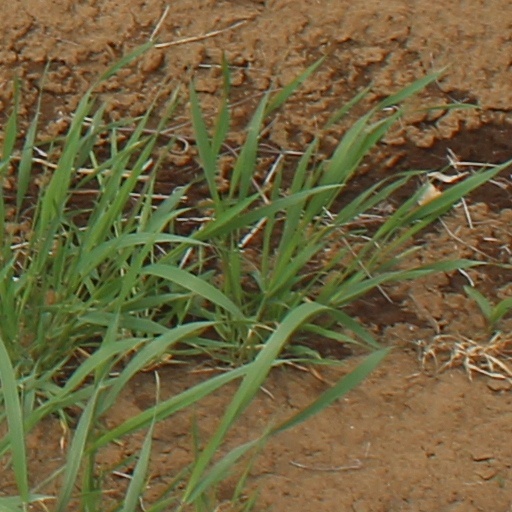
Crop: wheat